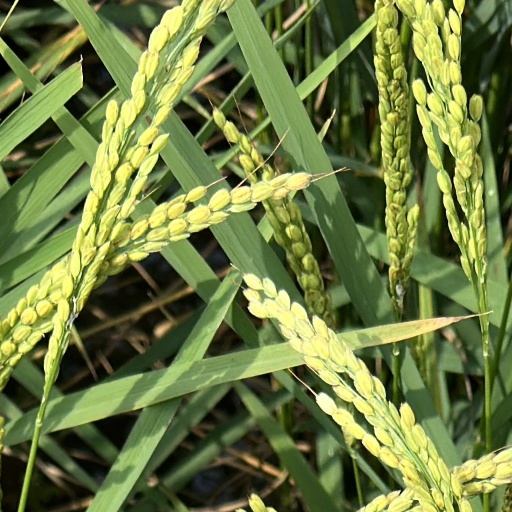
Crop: rice